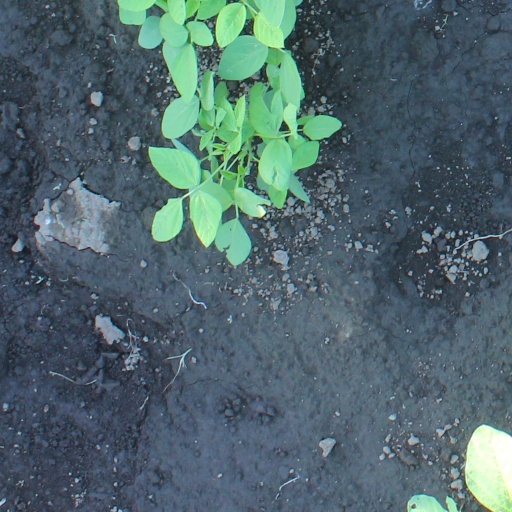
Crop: soybean